Machimosaurus

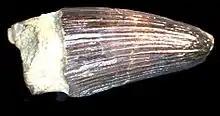
Tooth

In 2016, a new species of "Machimosaurus" from Douiret Formation in Tunisia was described in the journal "Cretaceous Research". Named "Machimosaurus rex", it was the largest teleosauroid known at the time, estimated to be in length (skull length ) based on a partial skeleton. "M. rex" was also the youngest teleosauroid known at the time. However, more recent estimates put "M. hugii" along with "M. rex" at about long. The discovery of "M. rex" indicates that teleosauroid crocodylomorphs survived the extinction event at the end of the Late Jurassic, but did not retain the biodiversity seen in the Jurassic. Moreover, an incomplete specimen from the Barremian of Colombia attributed to Teleosauroidea is not only the youngest known teleosauroid, but also the largest at about long.